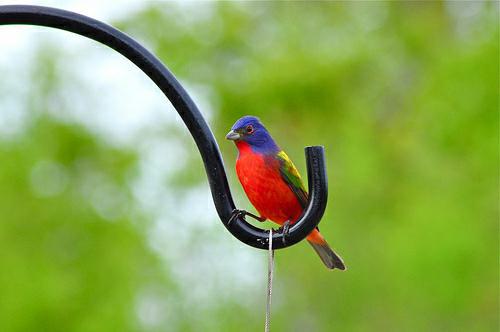
A photo of a painted bunting